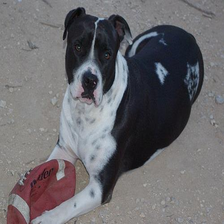
Species: dog
Breed: american pit bull terrier